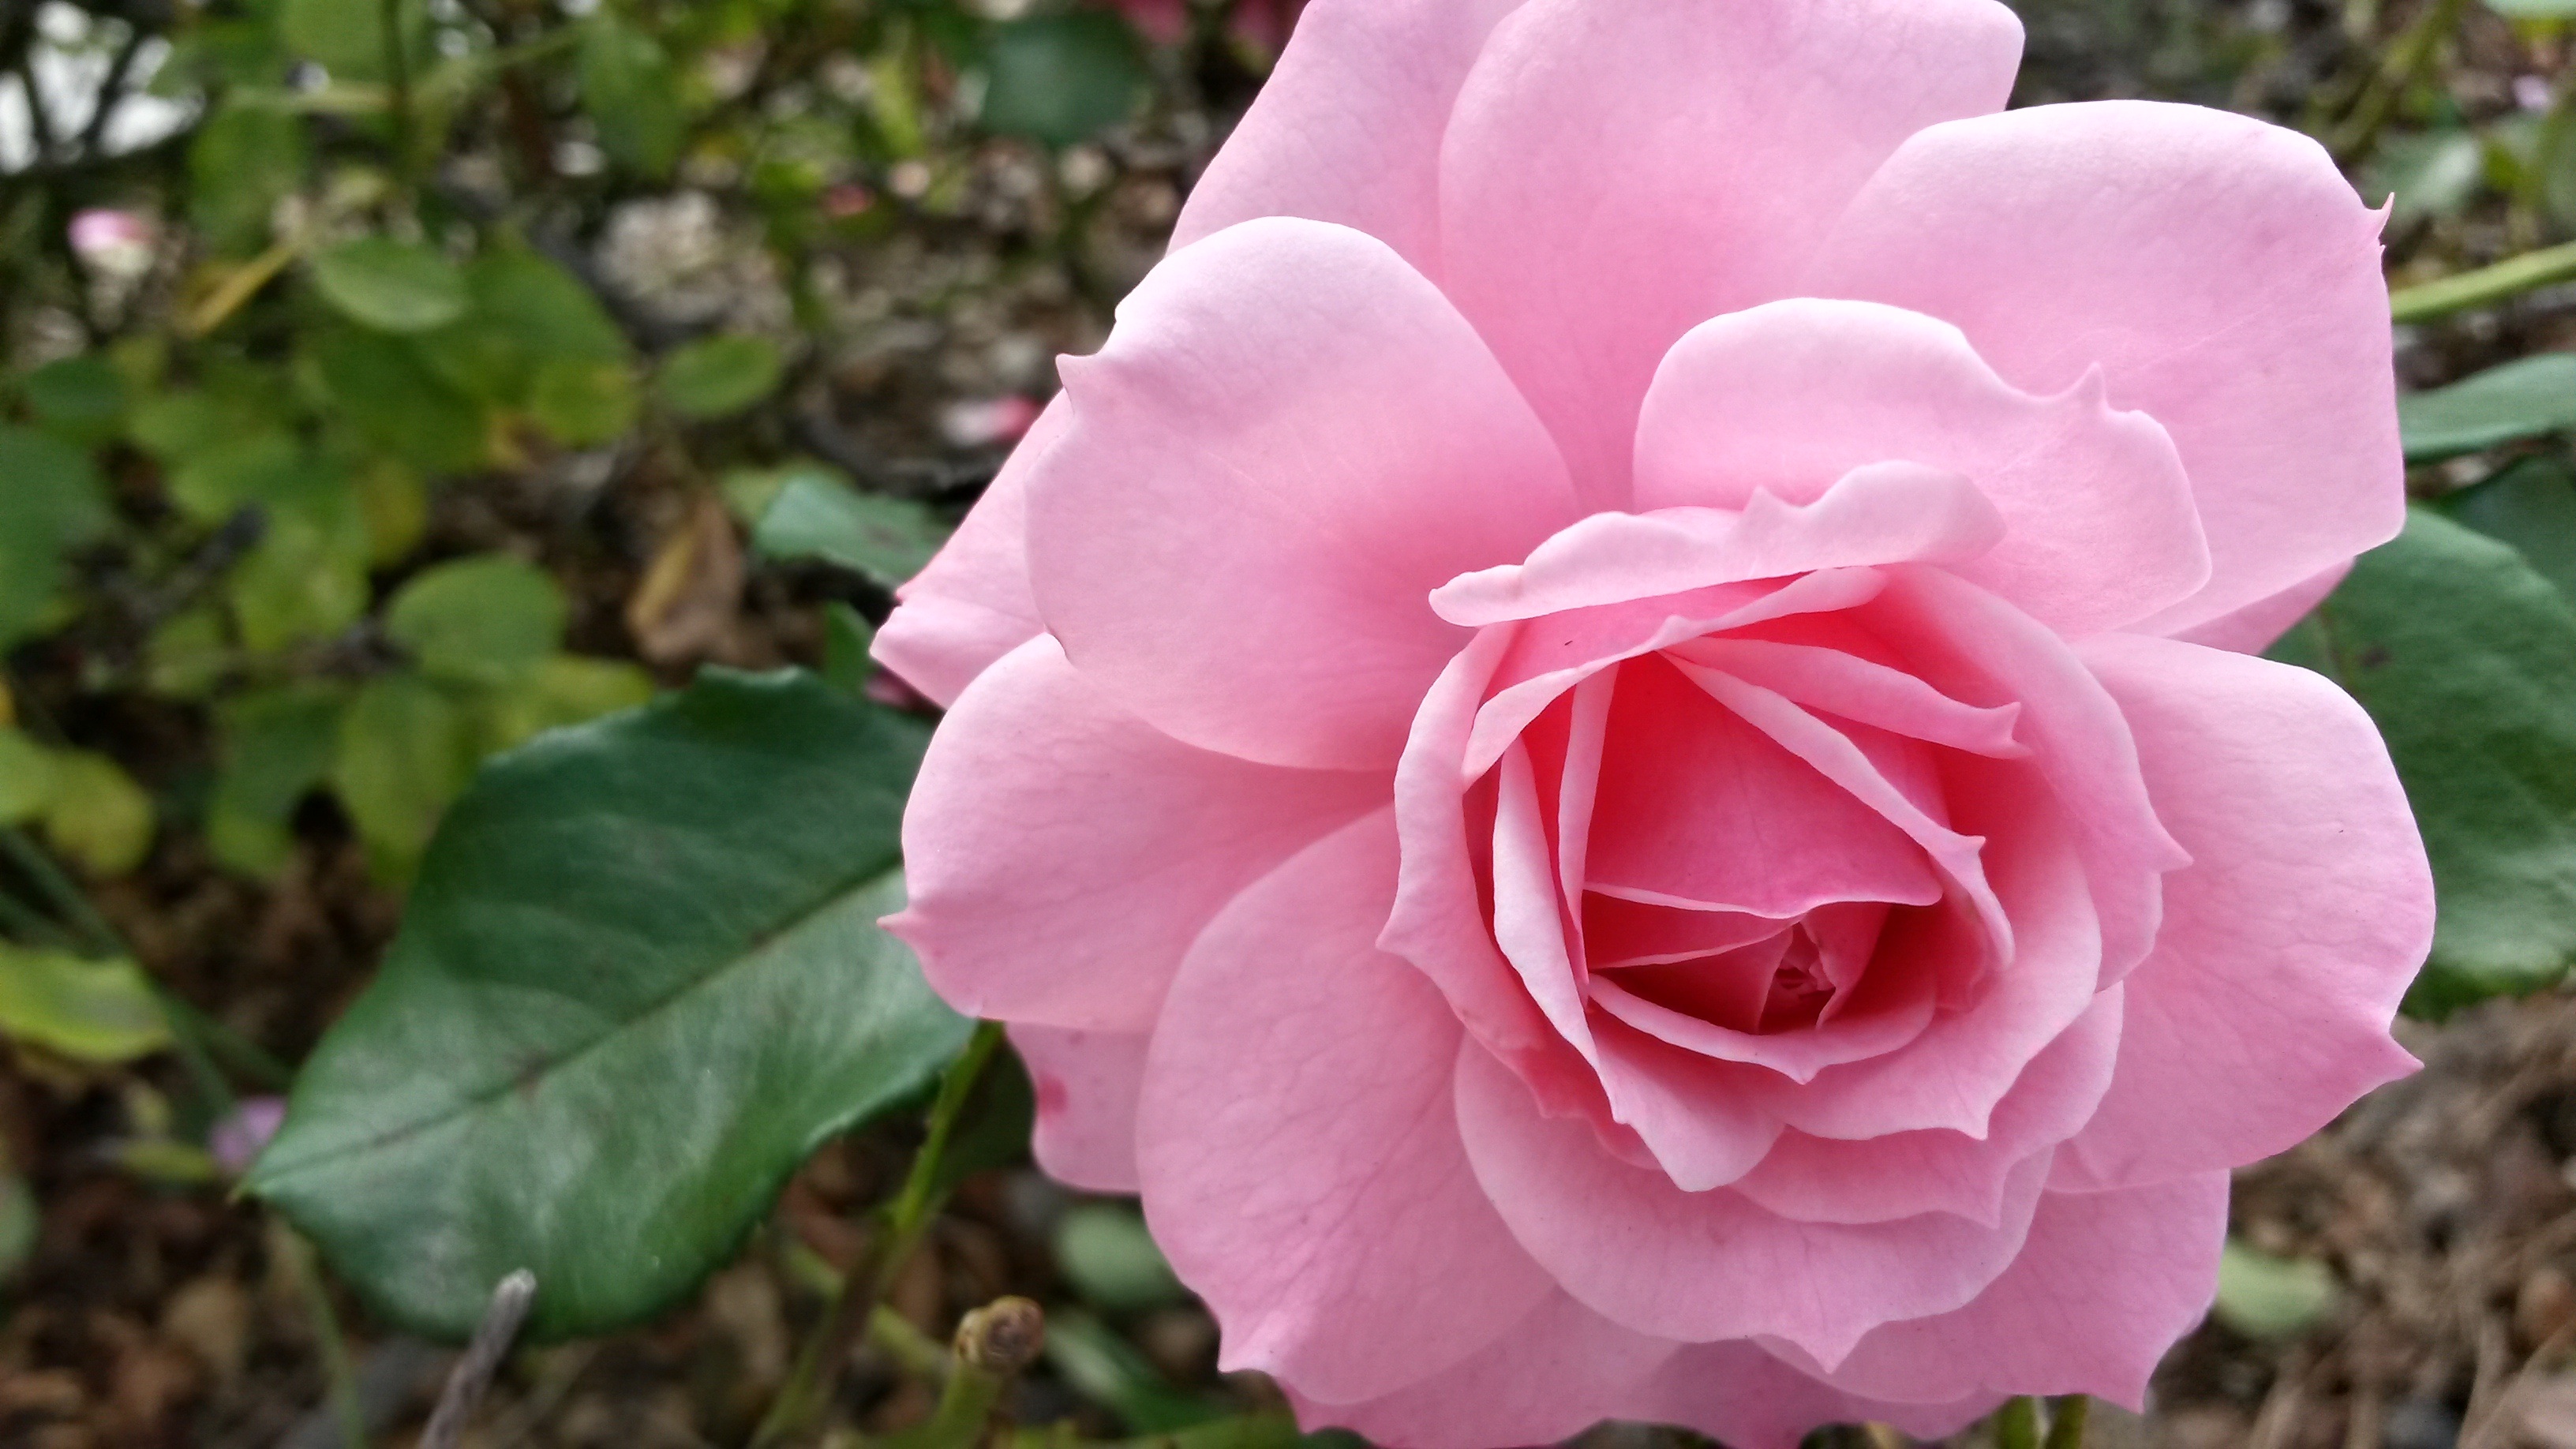
nature, plant, flower, petal, rose, botany, pink, flora, shrub, rosa, floribunda, flowering plant, garden roses, rose family, land plant, rosa centifolia